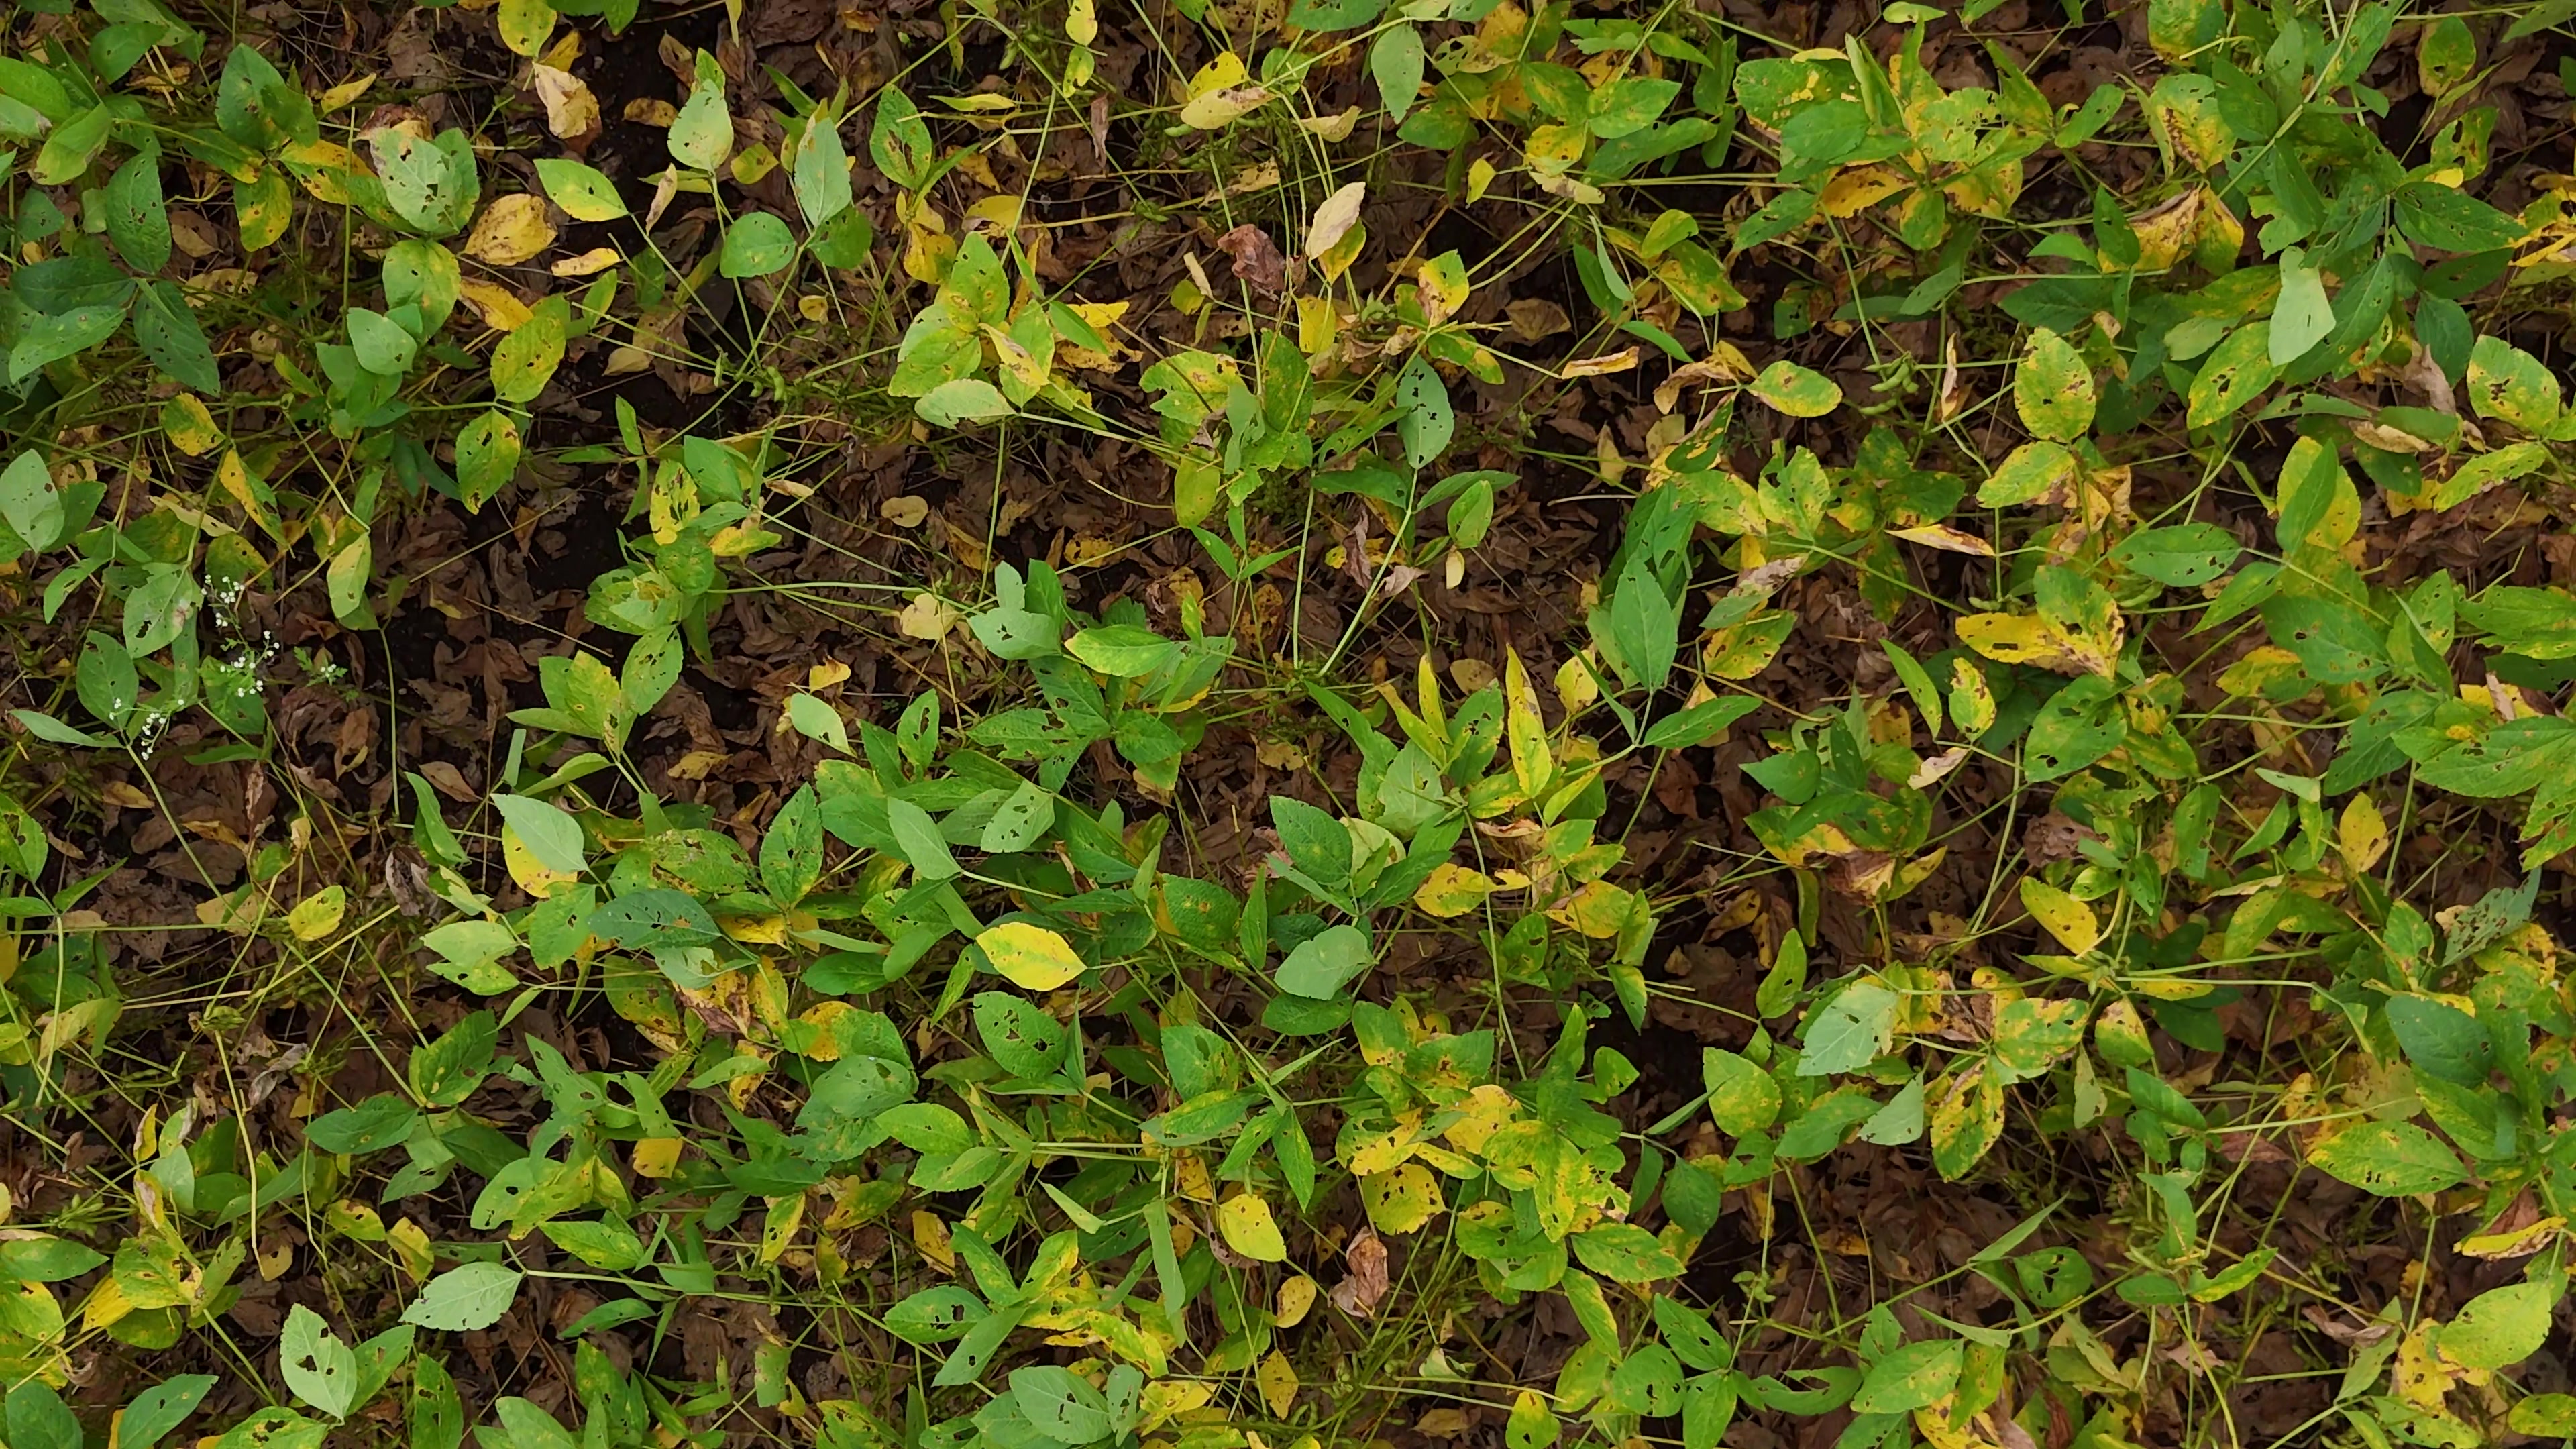
Label: Rust